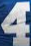
Number: 4